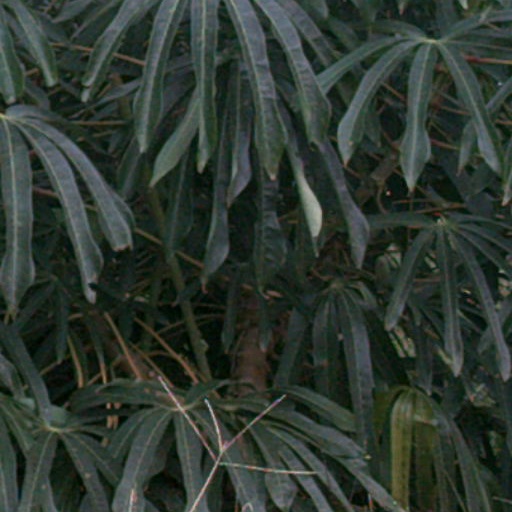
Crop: cassava